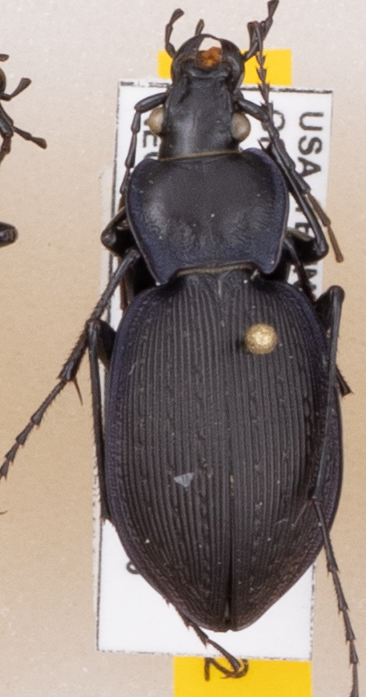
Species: Carabus goryi
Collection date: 2021-07-20
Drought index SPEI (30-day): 0.382
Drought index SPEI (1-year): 1.25
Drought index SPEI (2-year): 1.962